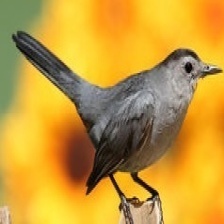
Species: GRAY CATBIRD
Scientific name: DUMETELLA CAROLINENSIS